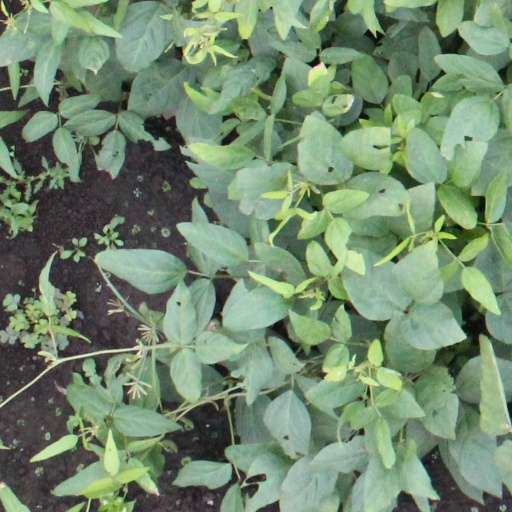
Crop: soybean